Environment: lab
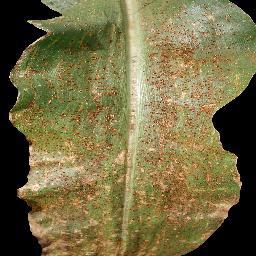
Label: common_rust